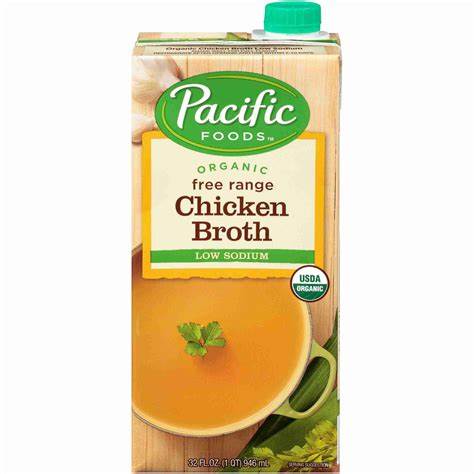
Waste category: cardboard